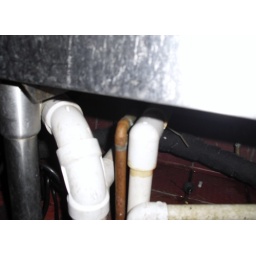
Keep your kitchen staff concentrating on good food and not cleaning under the sink